Rokumanji Station

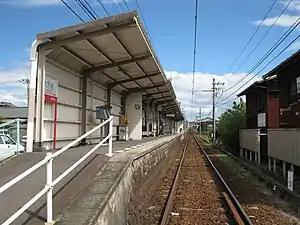
Rokumanji Station platform

is a passenger railway station located in the city of Takamatsu, Kagawa, Japan. It is operated by the private transportation company Takamatsu-Kotohira Electric Railroad (Kotoden) and is designated station "S09".